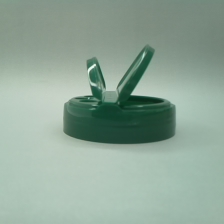
Color: green
Cap type: dual flip-top cap